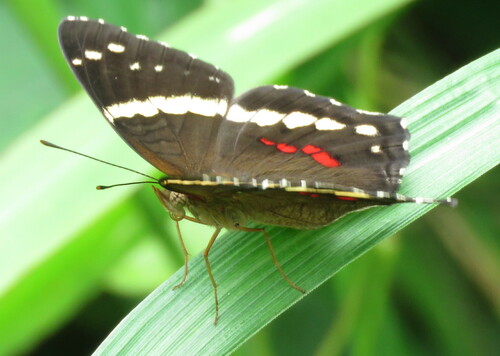
Scientific name: Anartia fatima
Common name: Banded peacock
Family: Nymphalidae
Order: Lepidoptera
Pollinator type: Primary pollinator
Habitat: Open areas and gardens
Geographic range: South America
Conservation status: Least Concern